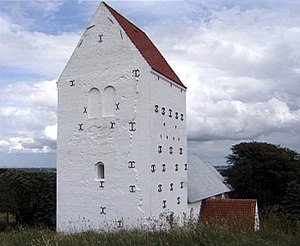
Vennebjerg Kirke
Vennebjerg Kirke
Vennebjerg Kirke er en kirke i Vennebjerg Sogn i Hjørring Kommune. Den er bygget øst for af Klangshøj, som hæver sig 69 m over havet. Klangshøj er en gravhøj fra vikingetiden eller en høj, som har været forbundet med religiøs kult i samme periode. Gravhøjen er dateret via C14.